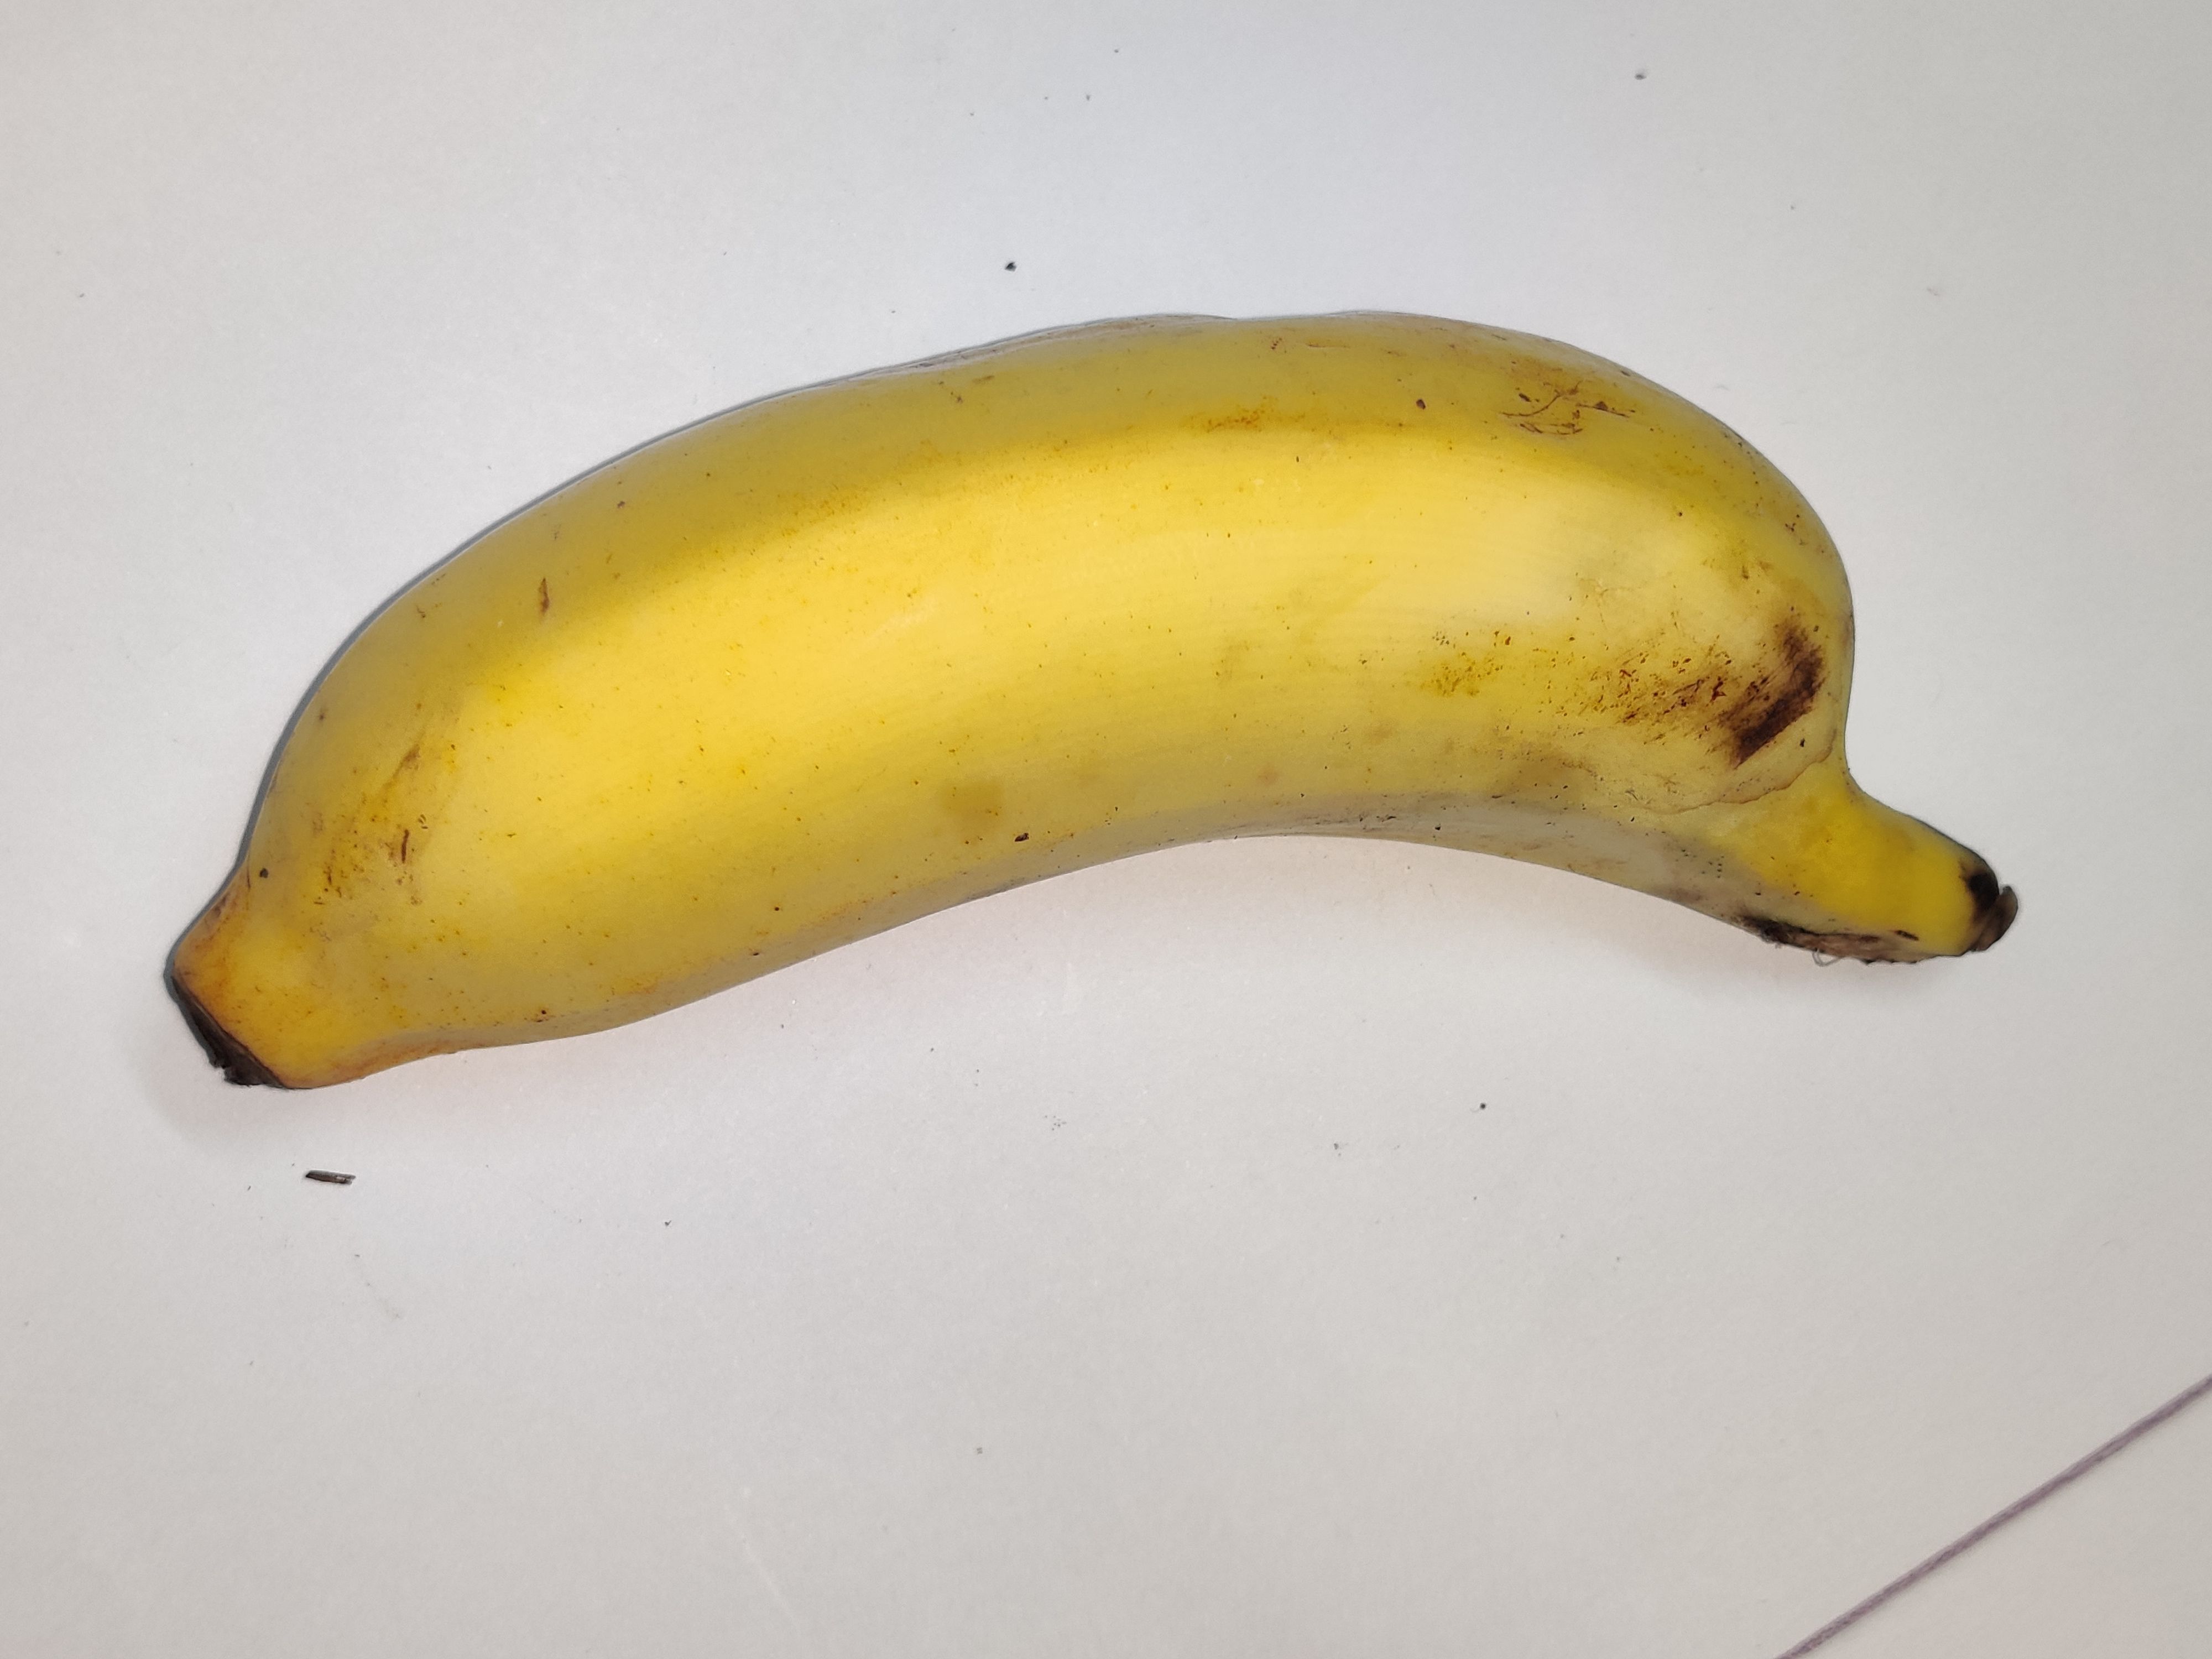
Fruit: banana
Grade: 1st-grade